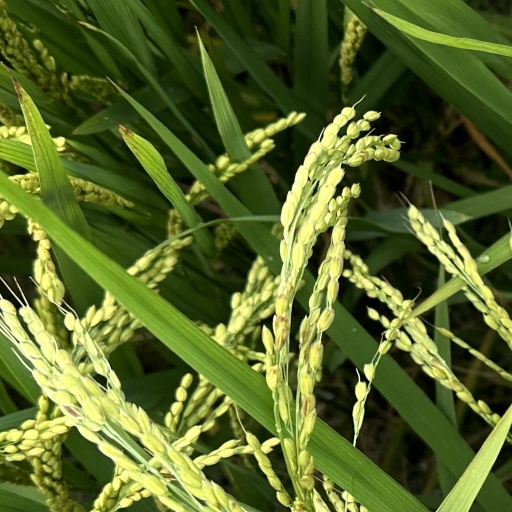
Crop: rice